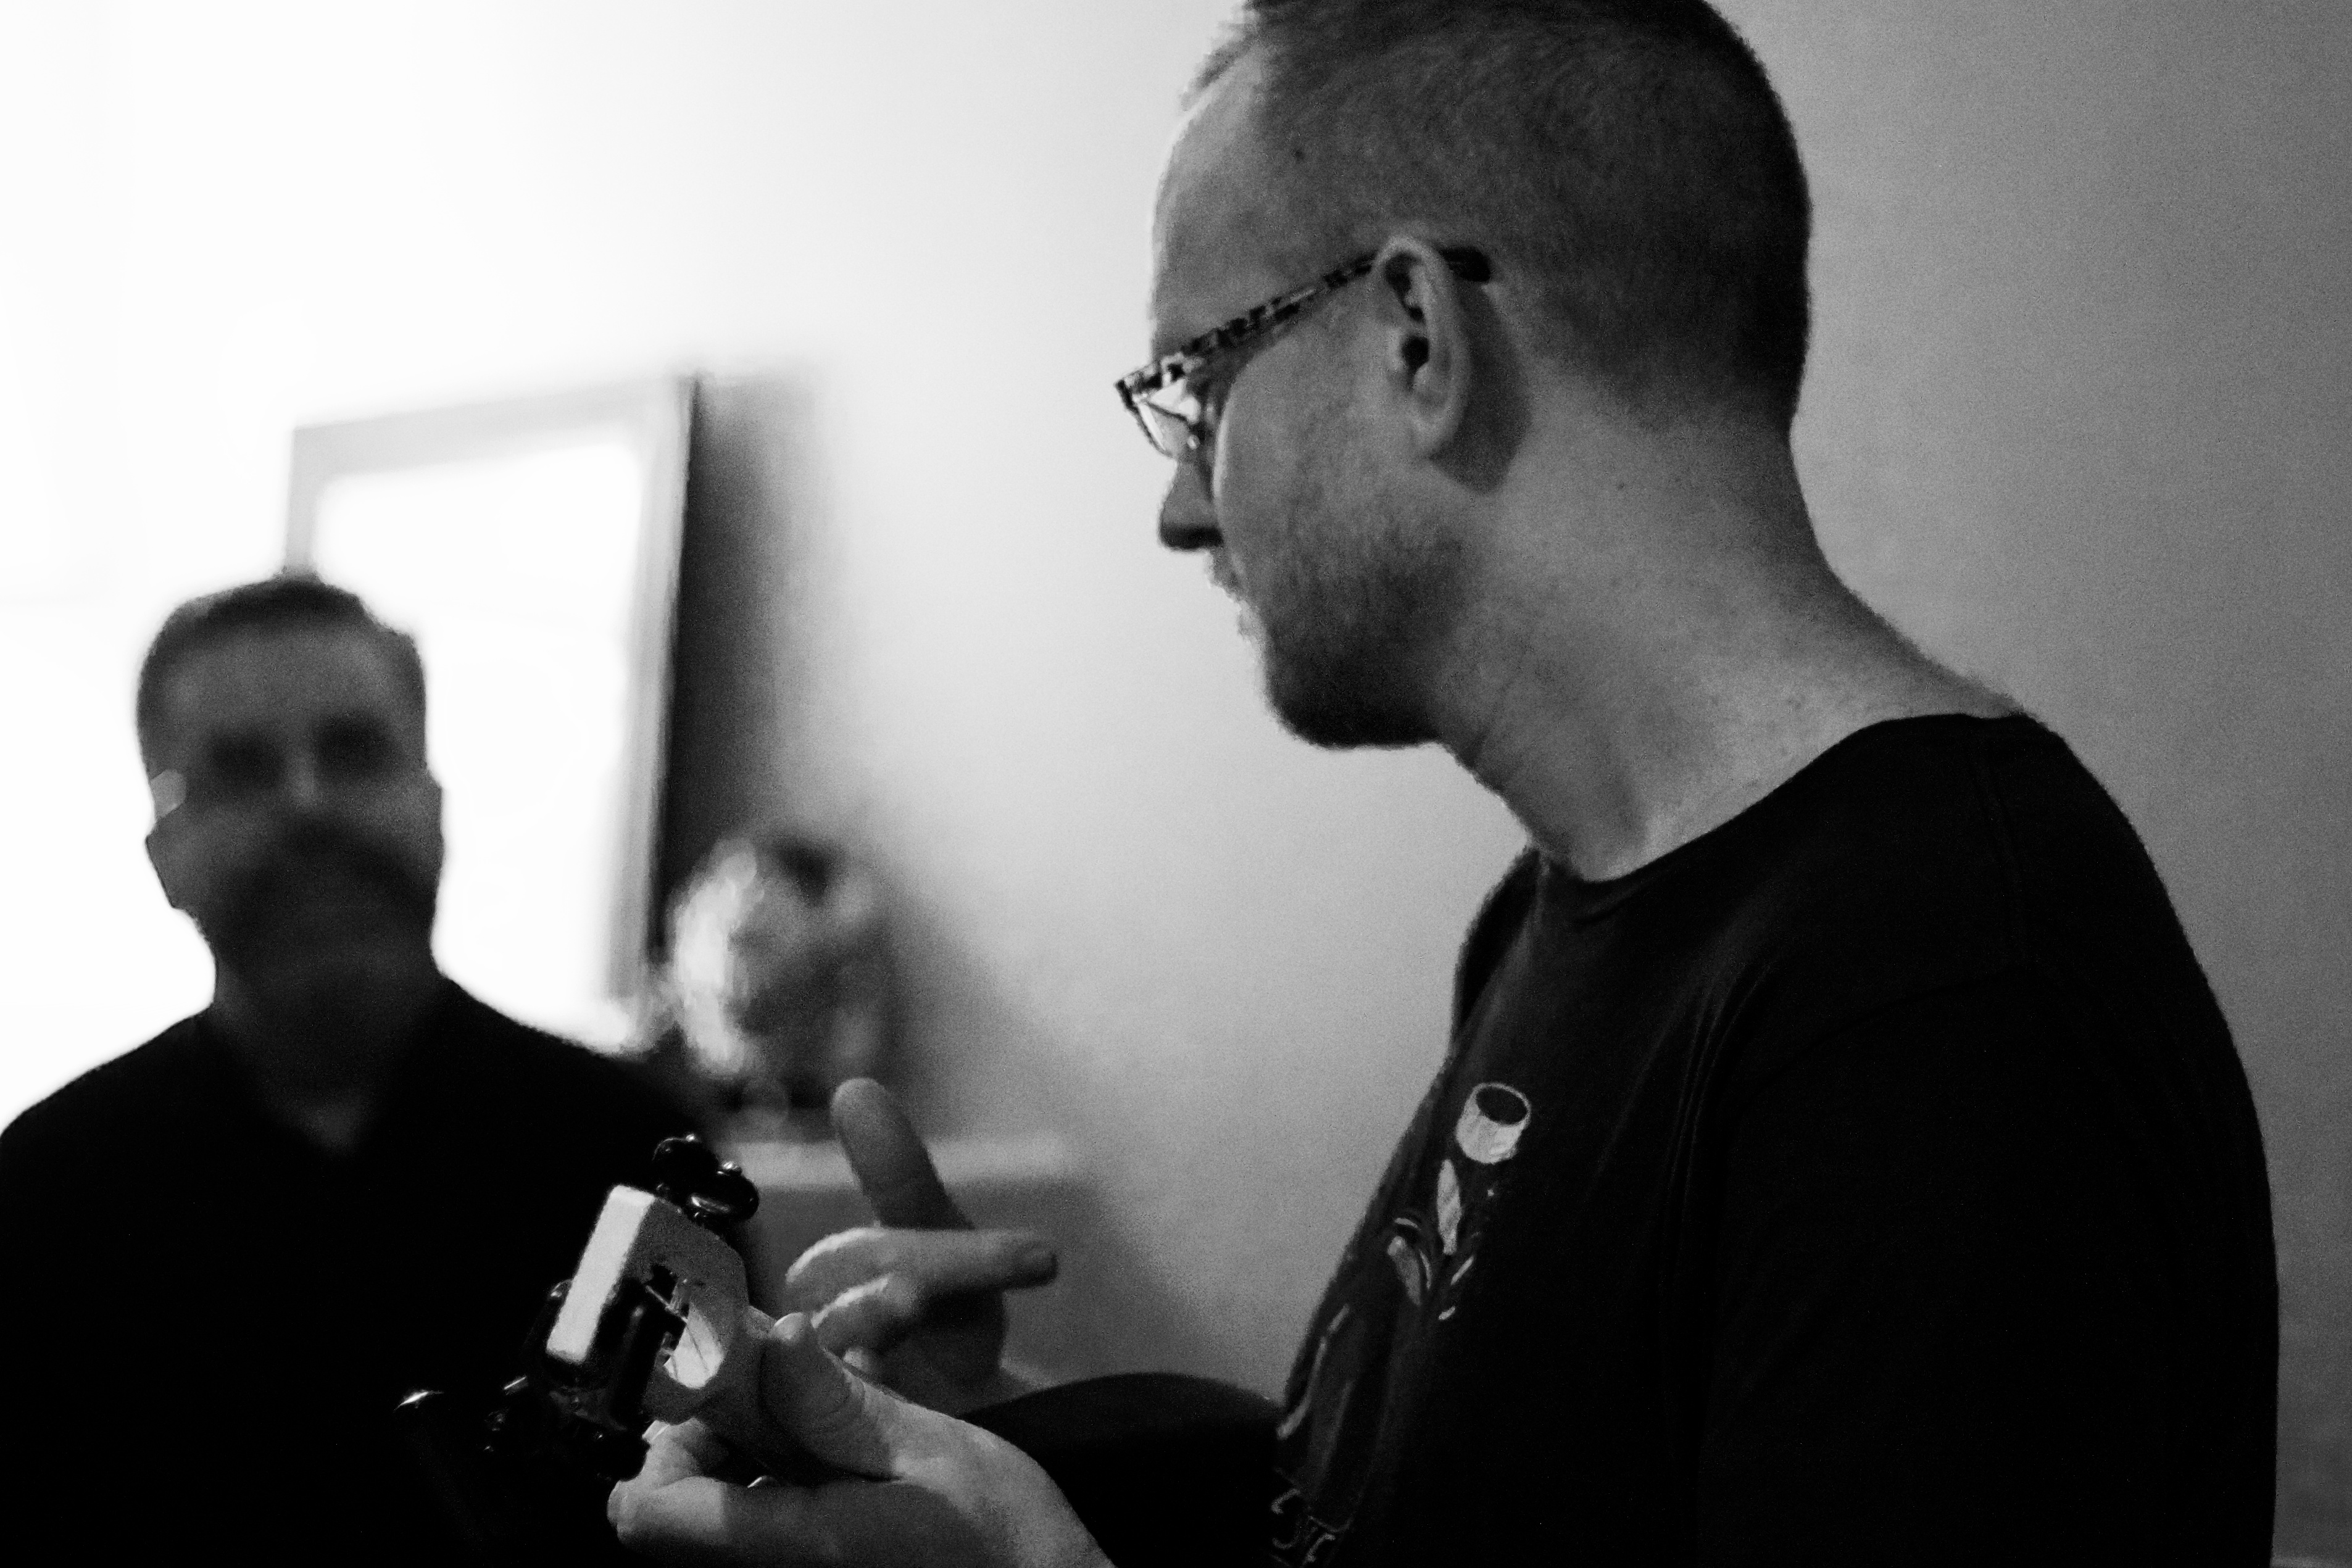
man, music, black and white, portrait, musician, black, monochrome, conversation, odyssey, plpconnectu, hurleylounge, monochrome photography, facial hair